HMCS Baddeck (K147)

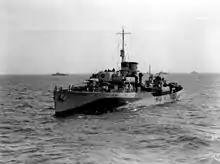

After commissioning, "Baddeck"' was sent to Halifax on 29 May 1941. In June 1941 the ship was tasked with escorting SS "Lady Rodney" from Quebec City to Halifax, but was forced to return to her builders following an engine breakdown. In September 1941, she managed to escort the SS Lady Rodney from Halifax to Jamaica despite again experiencing engine failure. After her repairs were completed she was sent to Newfoundland to serve as an ocean escort.